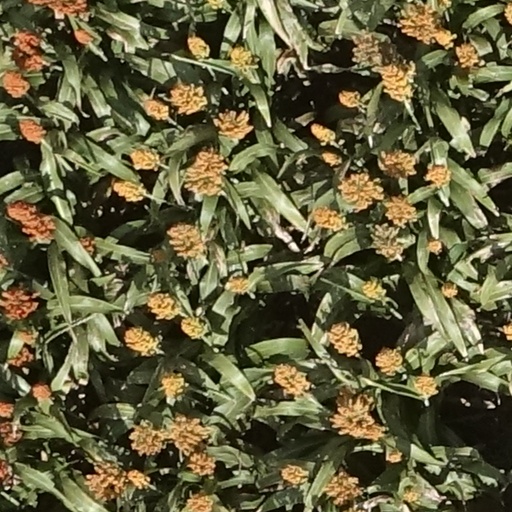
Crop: sorghum